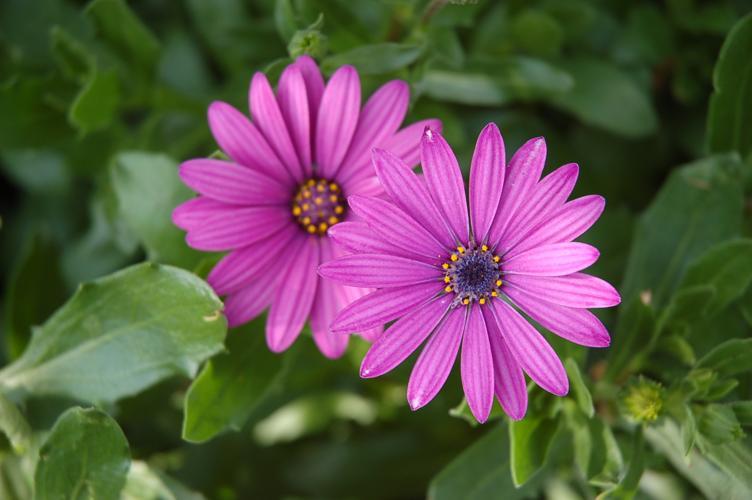
Label: osteospermum